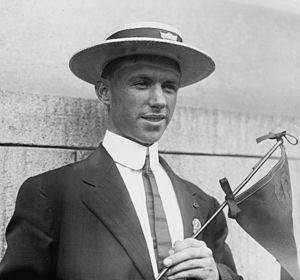
Gaston Maurice « Gal » Strobino est un athlète américain spécialiste du marathon. Affilié au South Paterson AC, il mesurait 1,60 m pour 50 kg.